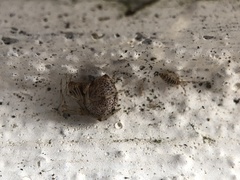
Species: Parasteatoda_tepidariorum